Tiruchirappalli

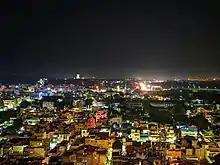
Night View of Trichy from the top of Rockfort, photographed from the temple window.

Considered one of the symbols of Tiruchirappalli, the Rockfort is a fortress which stands atop a 273-foot-high rock. It consists of a set of monolithic rocks accommodating many rock-cut cave temples. Originally built by the Pallavas, it was later reconstructed by the Madurai Nayaks and Vijayanagara rulers. The temple complex has three shrines, two of which are dedicated to Lord Ganesha, one at the foot and the Ucchi Pillayar Temple at the top, and the Thayumanavar Temple between them. The Thayumanavar temple, the largest of the three, houses a shrine for "Pārvatī" as well as the main deity. As per a legend, Vayu Bhaghvan and Adiseshan had a dispute to find out who is superior, to prove the superiority adiseshan encircled the Kailasam, Vayu tried to remove this encircle by creating santamarutham (Twister). Because of the santamarutham, eight kodumudigal (parts) fell from kailasam into eight different places which are Thirugonamalai (Trincomalee, Sri Lanka), Thirukalahasti, Thiruchiramalai (Rock fort), Thiruenkoimalai, Rajathagiri, Neerthagiri, Ratnagiri, and Swethagiri Thirupangeeli.